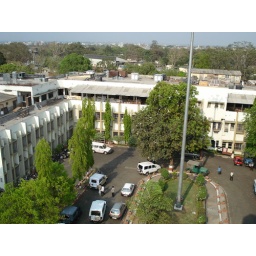
Divisional office of CR &amp;amp; SECR are in same complex in Nagpur .This white colour bulding is of CENTRAL RAILWAYS